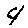
Label: 4